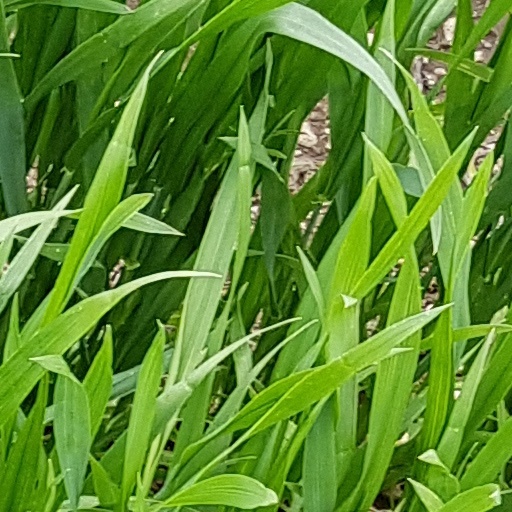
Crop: wheat